Annie M.G. Schmidt

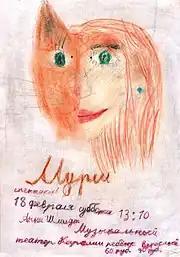
Poster for the school play "Miss Minoes", Russia

"Minoes" (1970) is the story of a cat who turns into a young lady and, by spreading gossip from the cat world, helps a young journalist keep his job at the newspaper. In 2001, a film adaptation was directed by Vincent Bal based on a script by Burny Bos; it became one of the most popular Dutch children's films abroad. Winning two Golden Calves, "Minoes" was the best-selling Dutch children's film to date, and the DVD was certified platinum in 2002. More than 815,000 people saw it in the theatre, making it the highest-selling Dutch film of the year. The film won first prize at the 2002 Chicago International Children's Film Festival. The book "Minoes" has been translated into English as "Minnie" (1992) and as "The Cat Who Came In off the Roof" (2014).